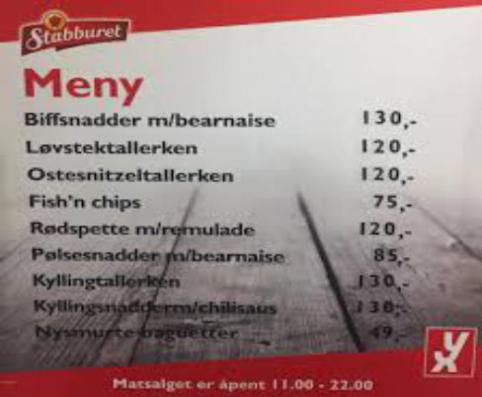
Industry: Others